Multi-fractional order estimator

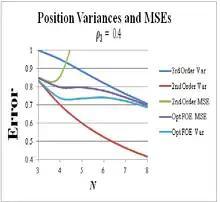
Figure 3

Consider again the scenario of, in this case as the target maneuvers. After traveling at a constant velocity, the target accelerates at formula_67 for 20 seconds and then continues again at a constant velocity. At worst case acceleration, formula_88. The formula_57 is plotted in Figure 3 of as a function of "N". Also shown are the 2nd order MSE as well as the 2nd and 3rd order MSEs (variances only since the bias is zero in each case) similar to those in Figure 2. There is a fifth curve not previously addressed: the variance portion of the optimal MSE. The variance also levels off for several increments of "N" like the formula_57. Both the variance and formula_57 approach the 3rd order variance as formula_92.